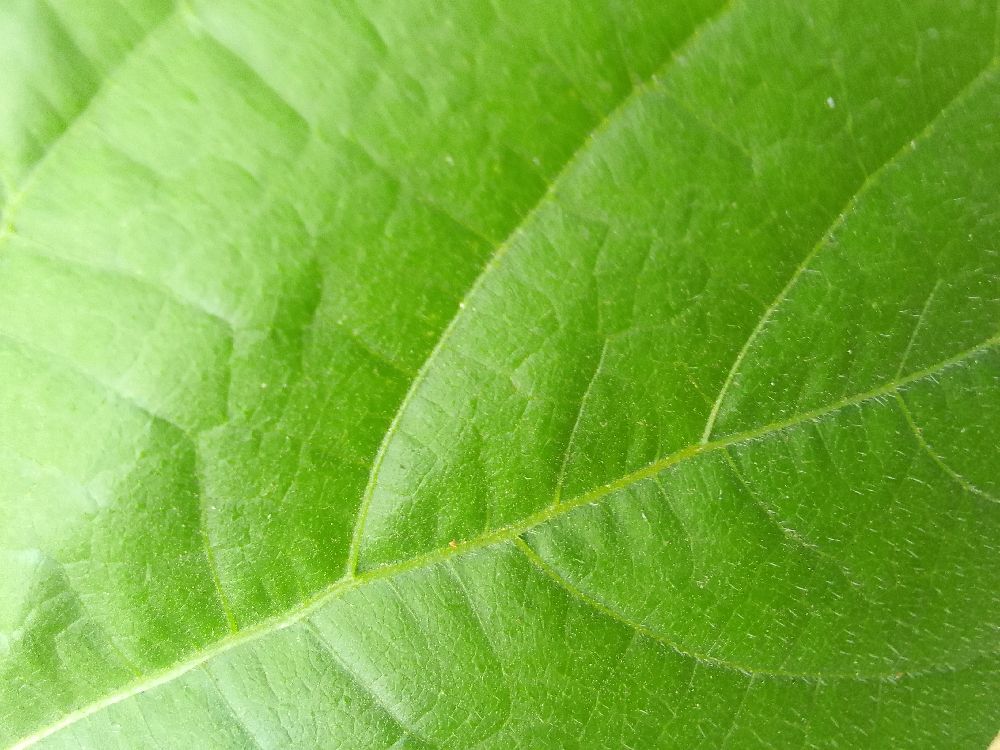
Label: healthy